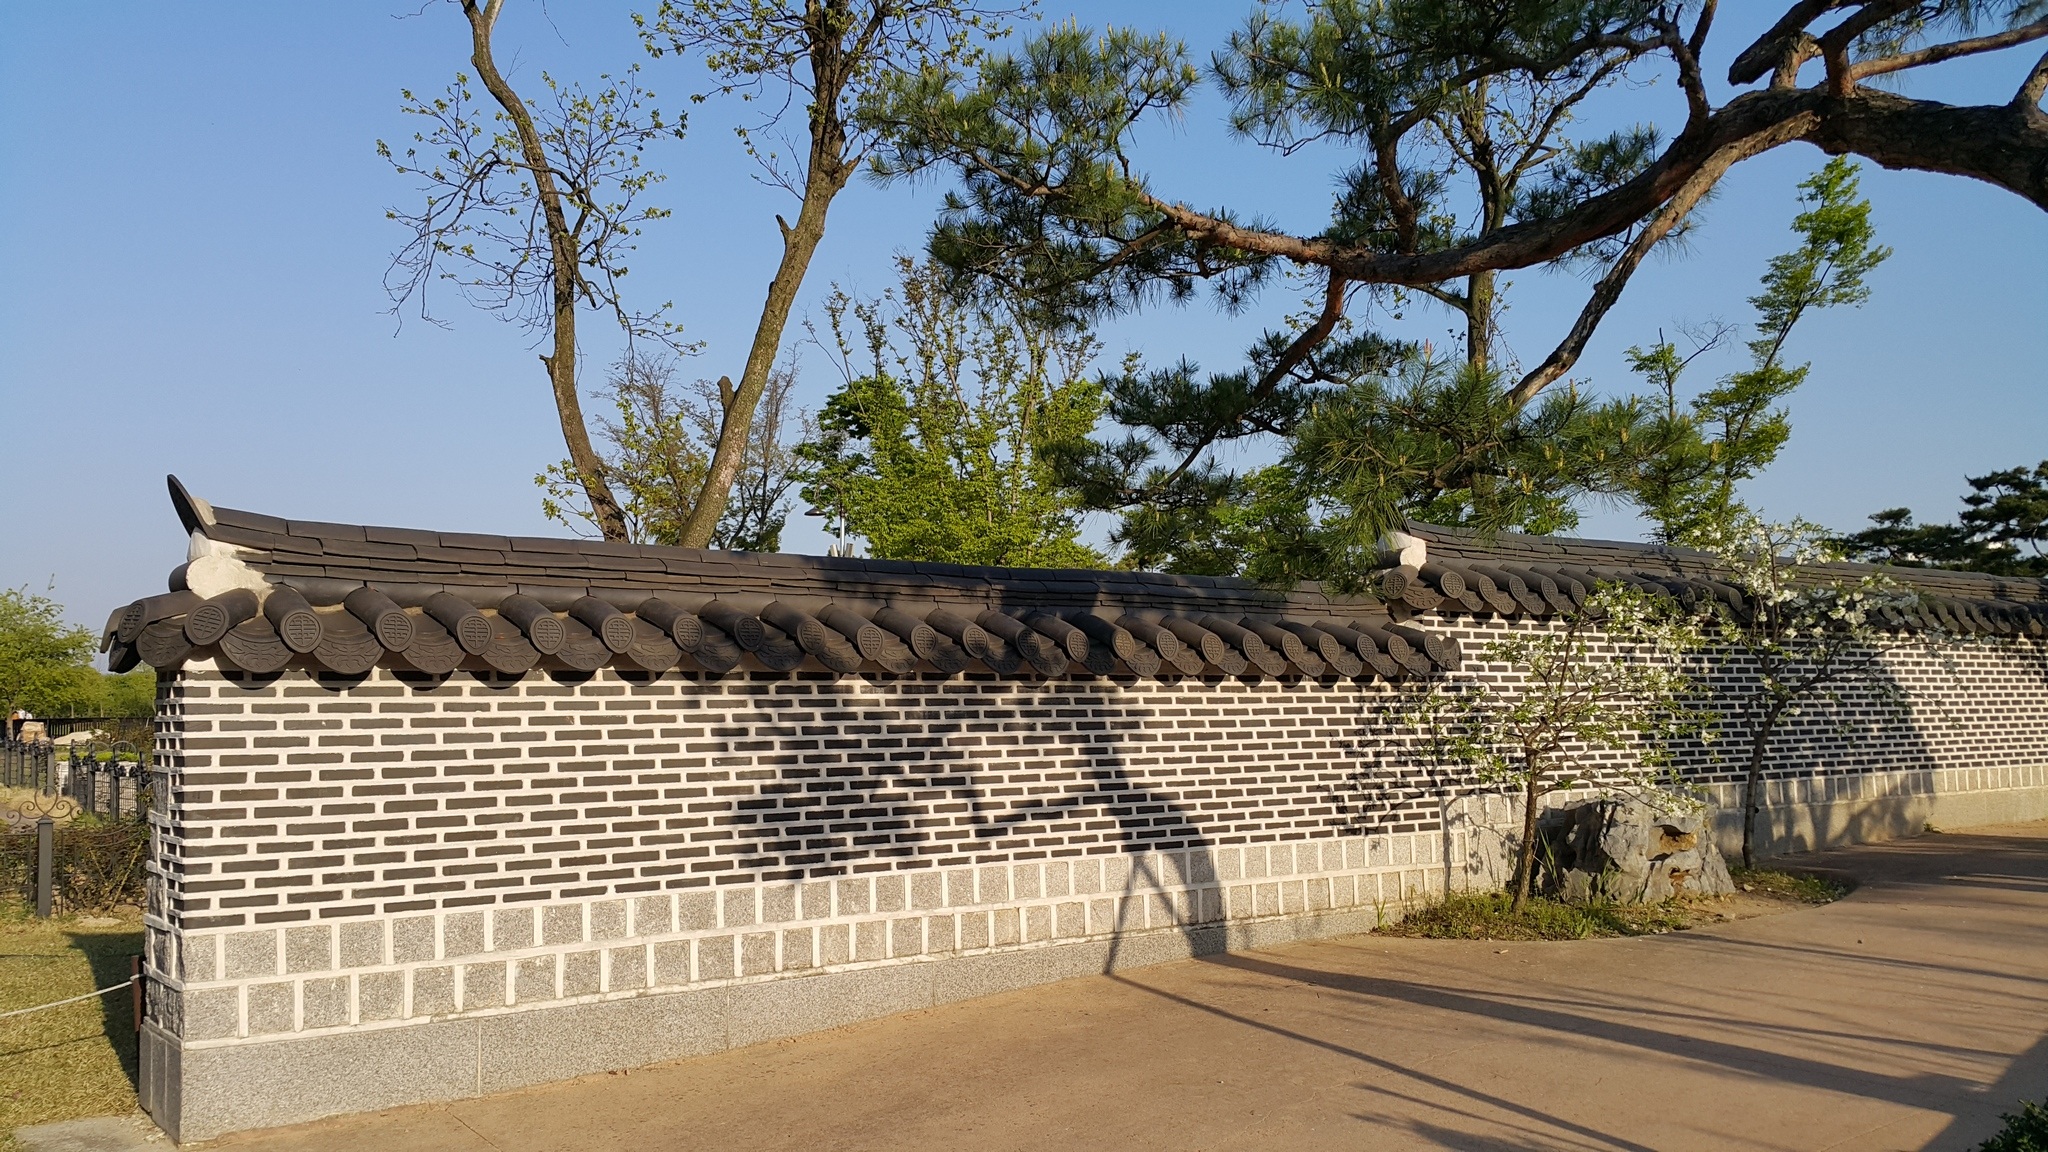
fence, villa, roof, home, pine, facade, property, stone wall, history, estate, traditional, real estate, forbidden city, republic of korea, old school, outdoor structure, home fencing